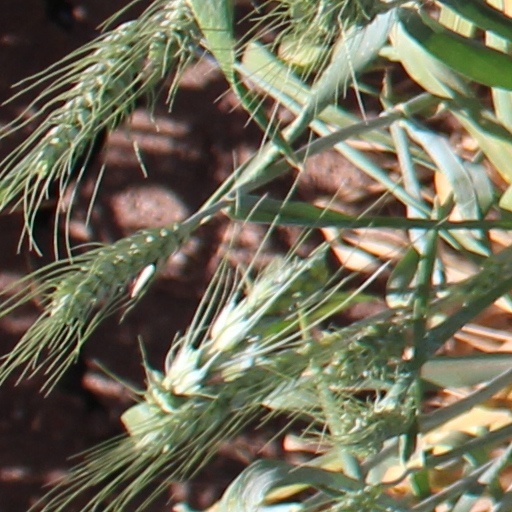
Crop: wheat